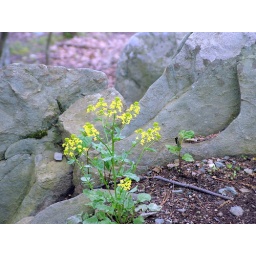
some wild flowers in the mountains